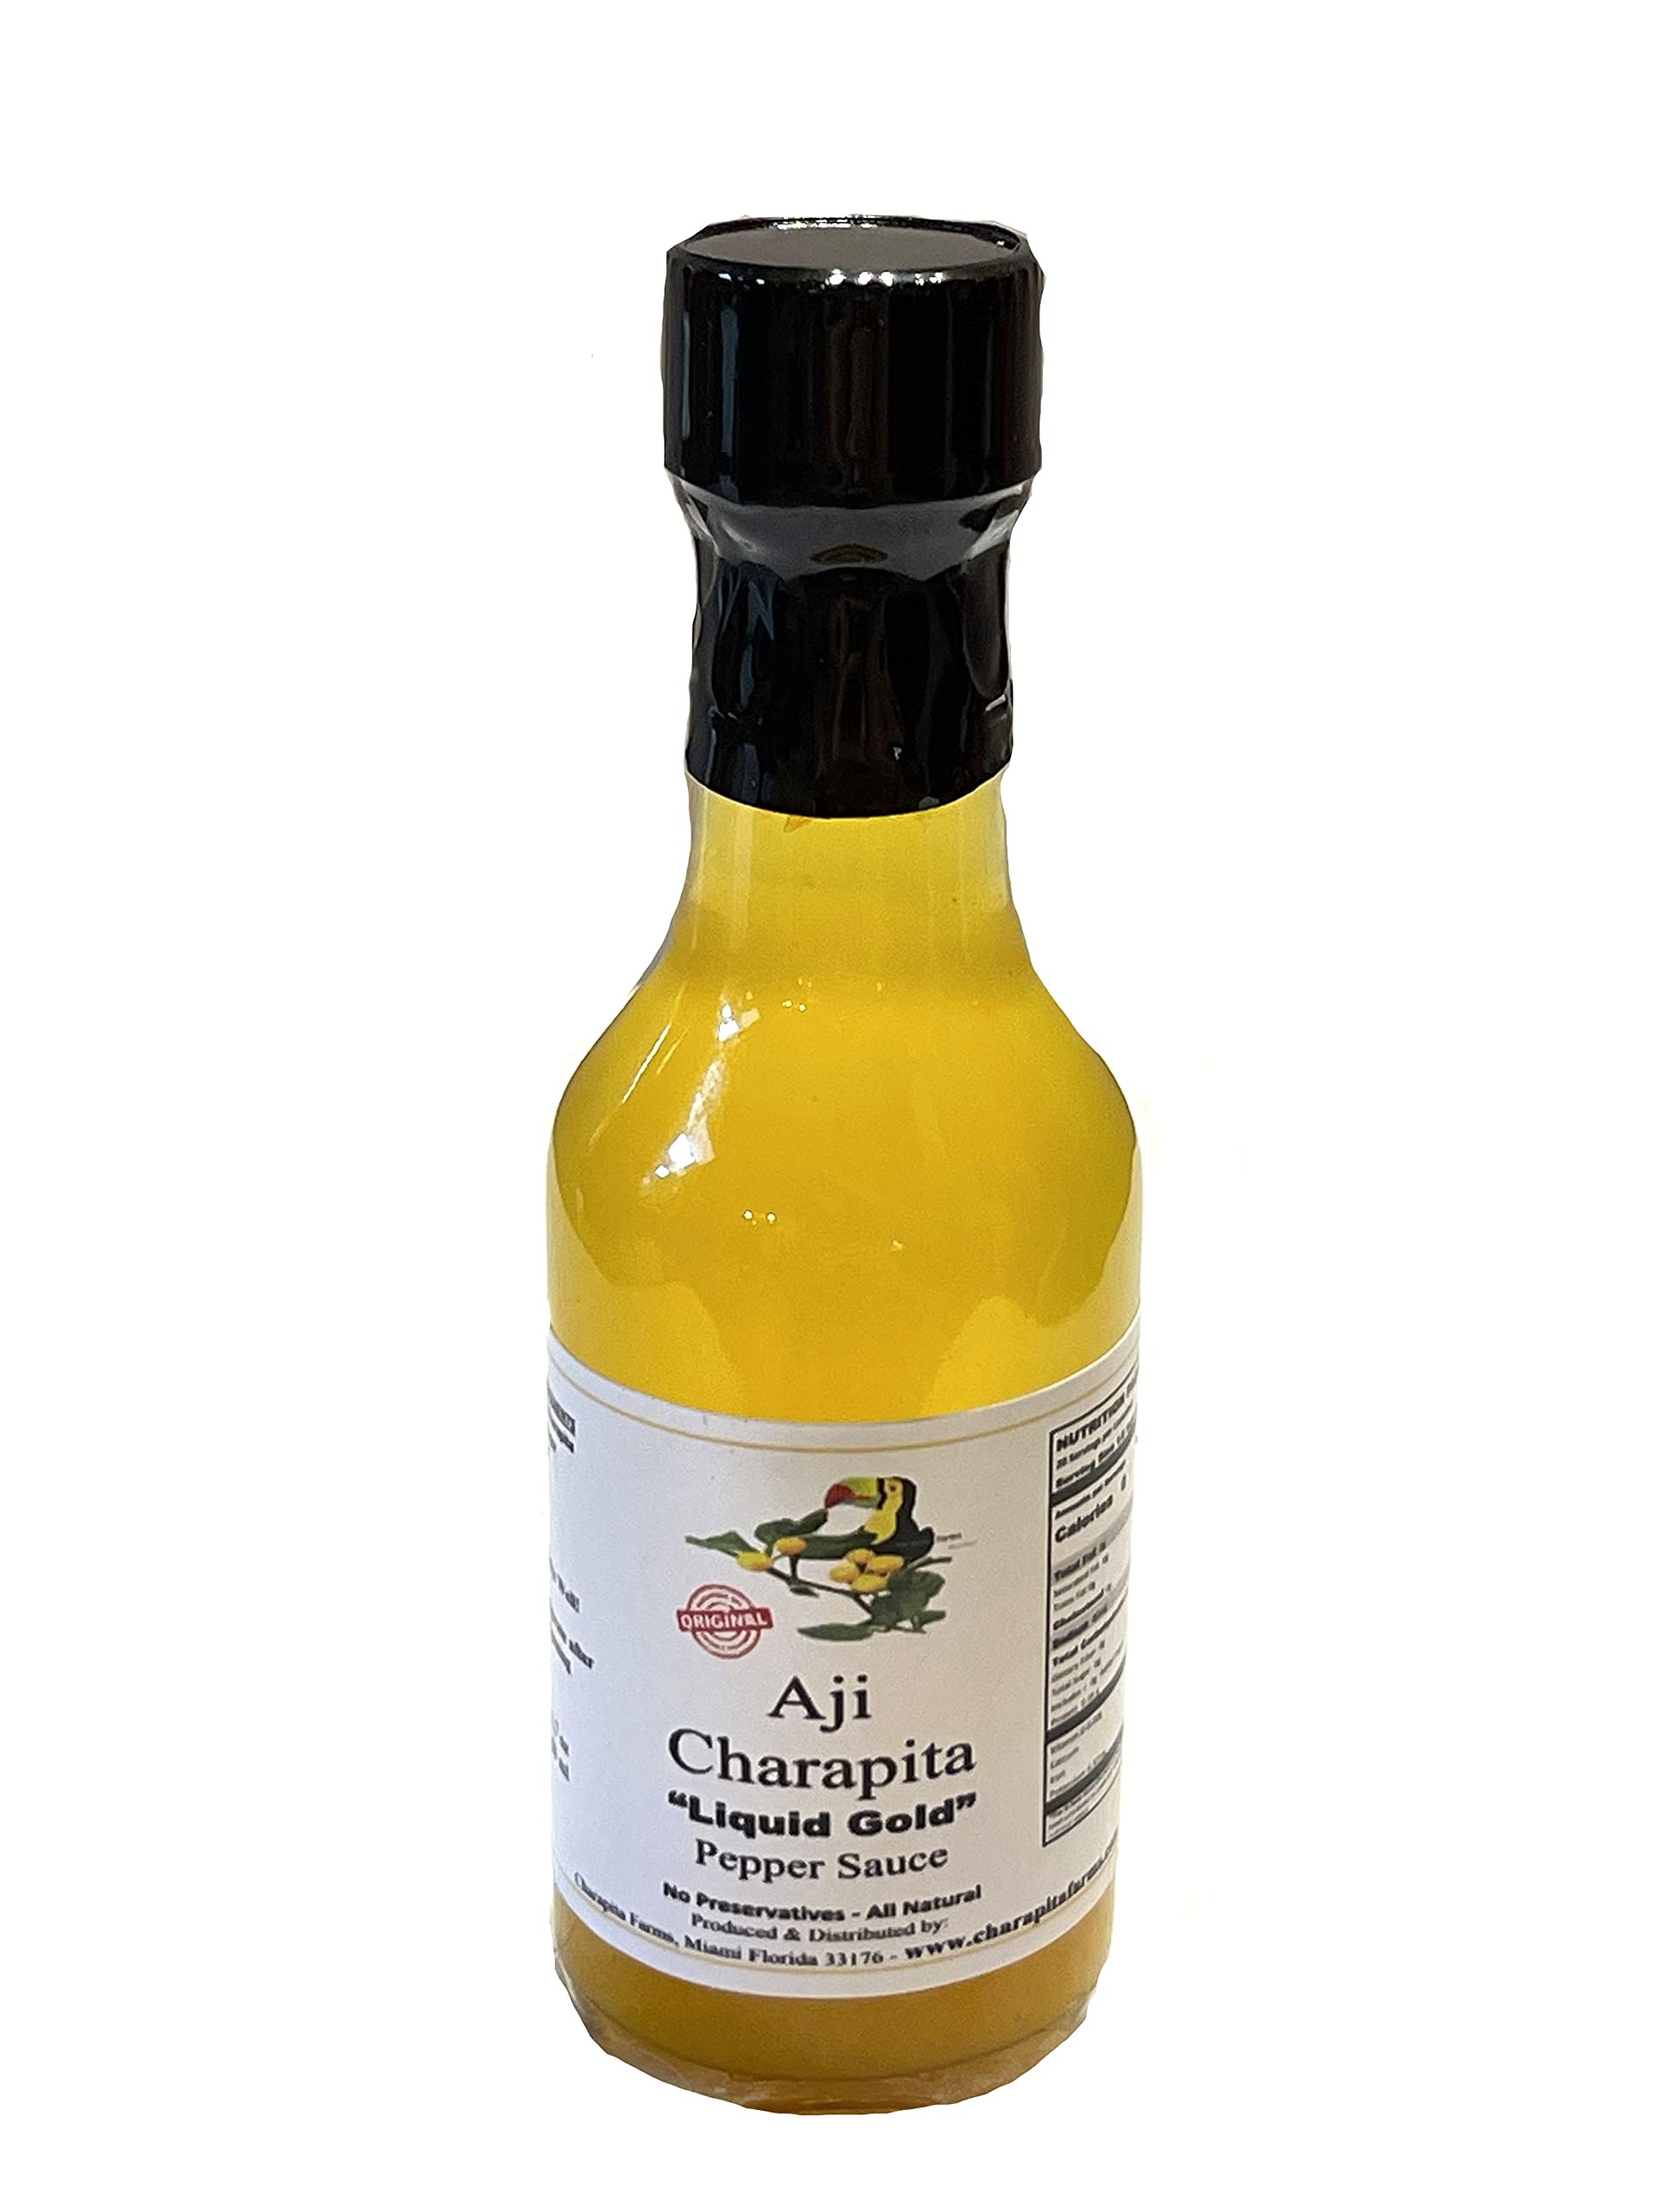
Item Name: Aji Charapita Pepper Sauce "Liquid Gold" 1.7oz
Bullet Point: Hot, Spicy, Fruity, Delicious.
Product Description: This is the pure juice of the rare Aji Charapita! Hot - Spicy - Fruity - Delicious. It is the juice of 120 of the finest Charapita Peppers in each bottle with fine distilled white Vinegar! The liquid form of the most expensive Chili in the world, the "Mother of all Chili's" thats why we called it "Liqid Gold". This exclusive pepper sauce is great to season and spice up every dish! Aji Charapita (Wild Peruvian Chili Pepper in English) is a tropical pepper that originates in the Jungle of Peru, exactly between and along the Ucayali and Amazon rivers, mainly in the regions of Loreto and Ucayali and partly in the regions of Amazon, San Martin and Madre de Dios. This wild chili pepper species was thought to be extinct for over 50 years until it was rediscovered! With Scoville Units: 30000 – 50000, equal to a Cayenne pepper, it is a very spicy pepper with a very distinguished delicious fruity flavor which is amazingly fresh and highly aromatic. This pepper, known as one of the best tasting chilis in the world, is highly sought after and highly valued by Gourmet Chefs world wide. Every step of growing, harvesting and processing Charapitas needs to be done by hand, and it is very delicate, time consuming and very labor intense. The plants grow best in tropical climate, and need constant tender care for they are often attacked by insects. These are the main reasons that the Aji Charapita essentially only grows wild and is typically not grown commercially. We are one of only a view farms that grow it. Because of the difficulties growing this pepper, and being highly desired by many chefs and gourmets world wide it is called the most expensive pepper in the world. Chefs will pay up to $ 25.000 for a kilo of dried Charapitas
Value: 1.0
Unit: Count

Price: 13.9